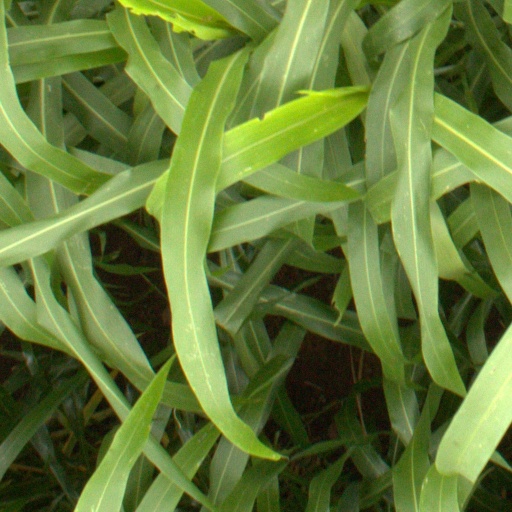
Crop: sorghum